Kennett Consolidated School District

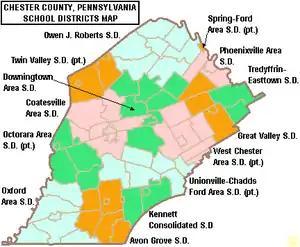

The Kennett Consolidated School District (abbreviated as KCSD) is a large, suburban, public school district serving about 4,000 students from portions of Chester County, Pennsylvania. It is centered on the borough of Kennett Square and also incorporates Kennett Township, New Garden Township, and the southern portion of East Marlborough Twp. The district encompasses approximately . According to 2000 federal census data, it serves a resident population of 27,124.